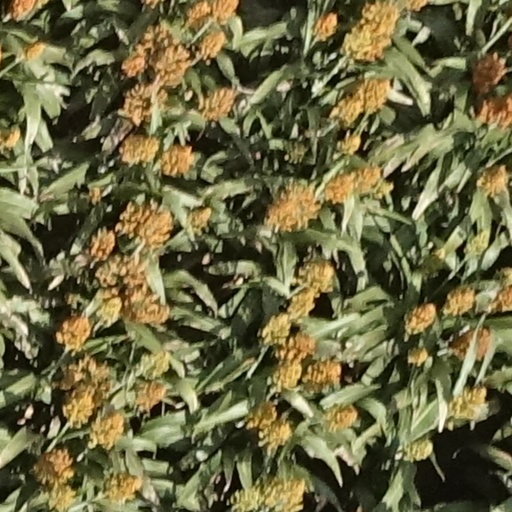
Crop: sorghum